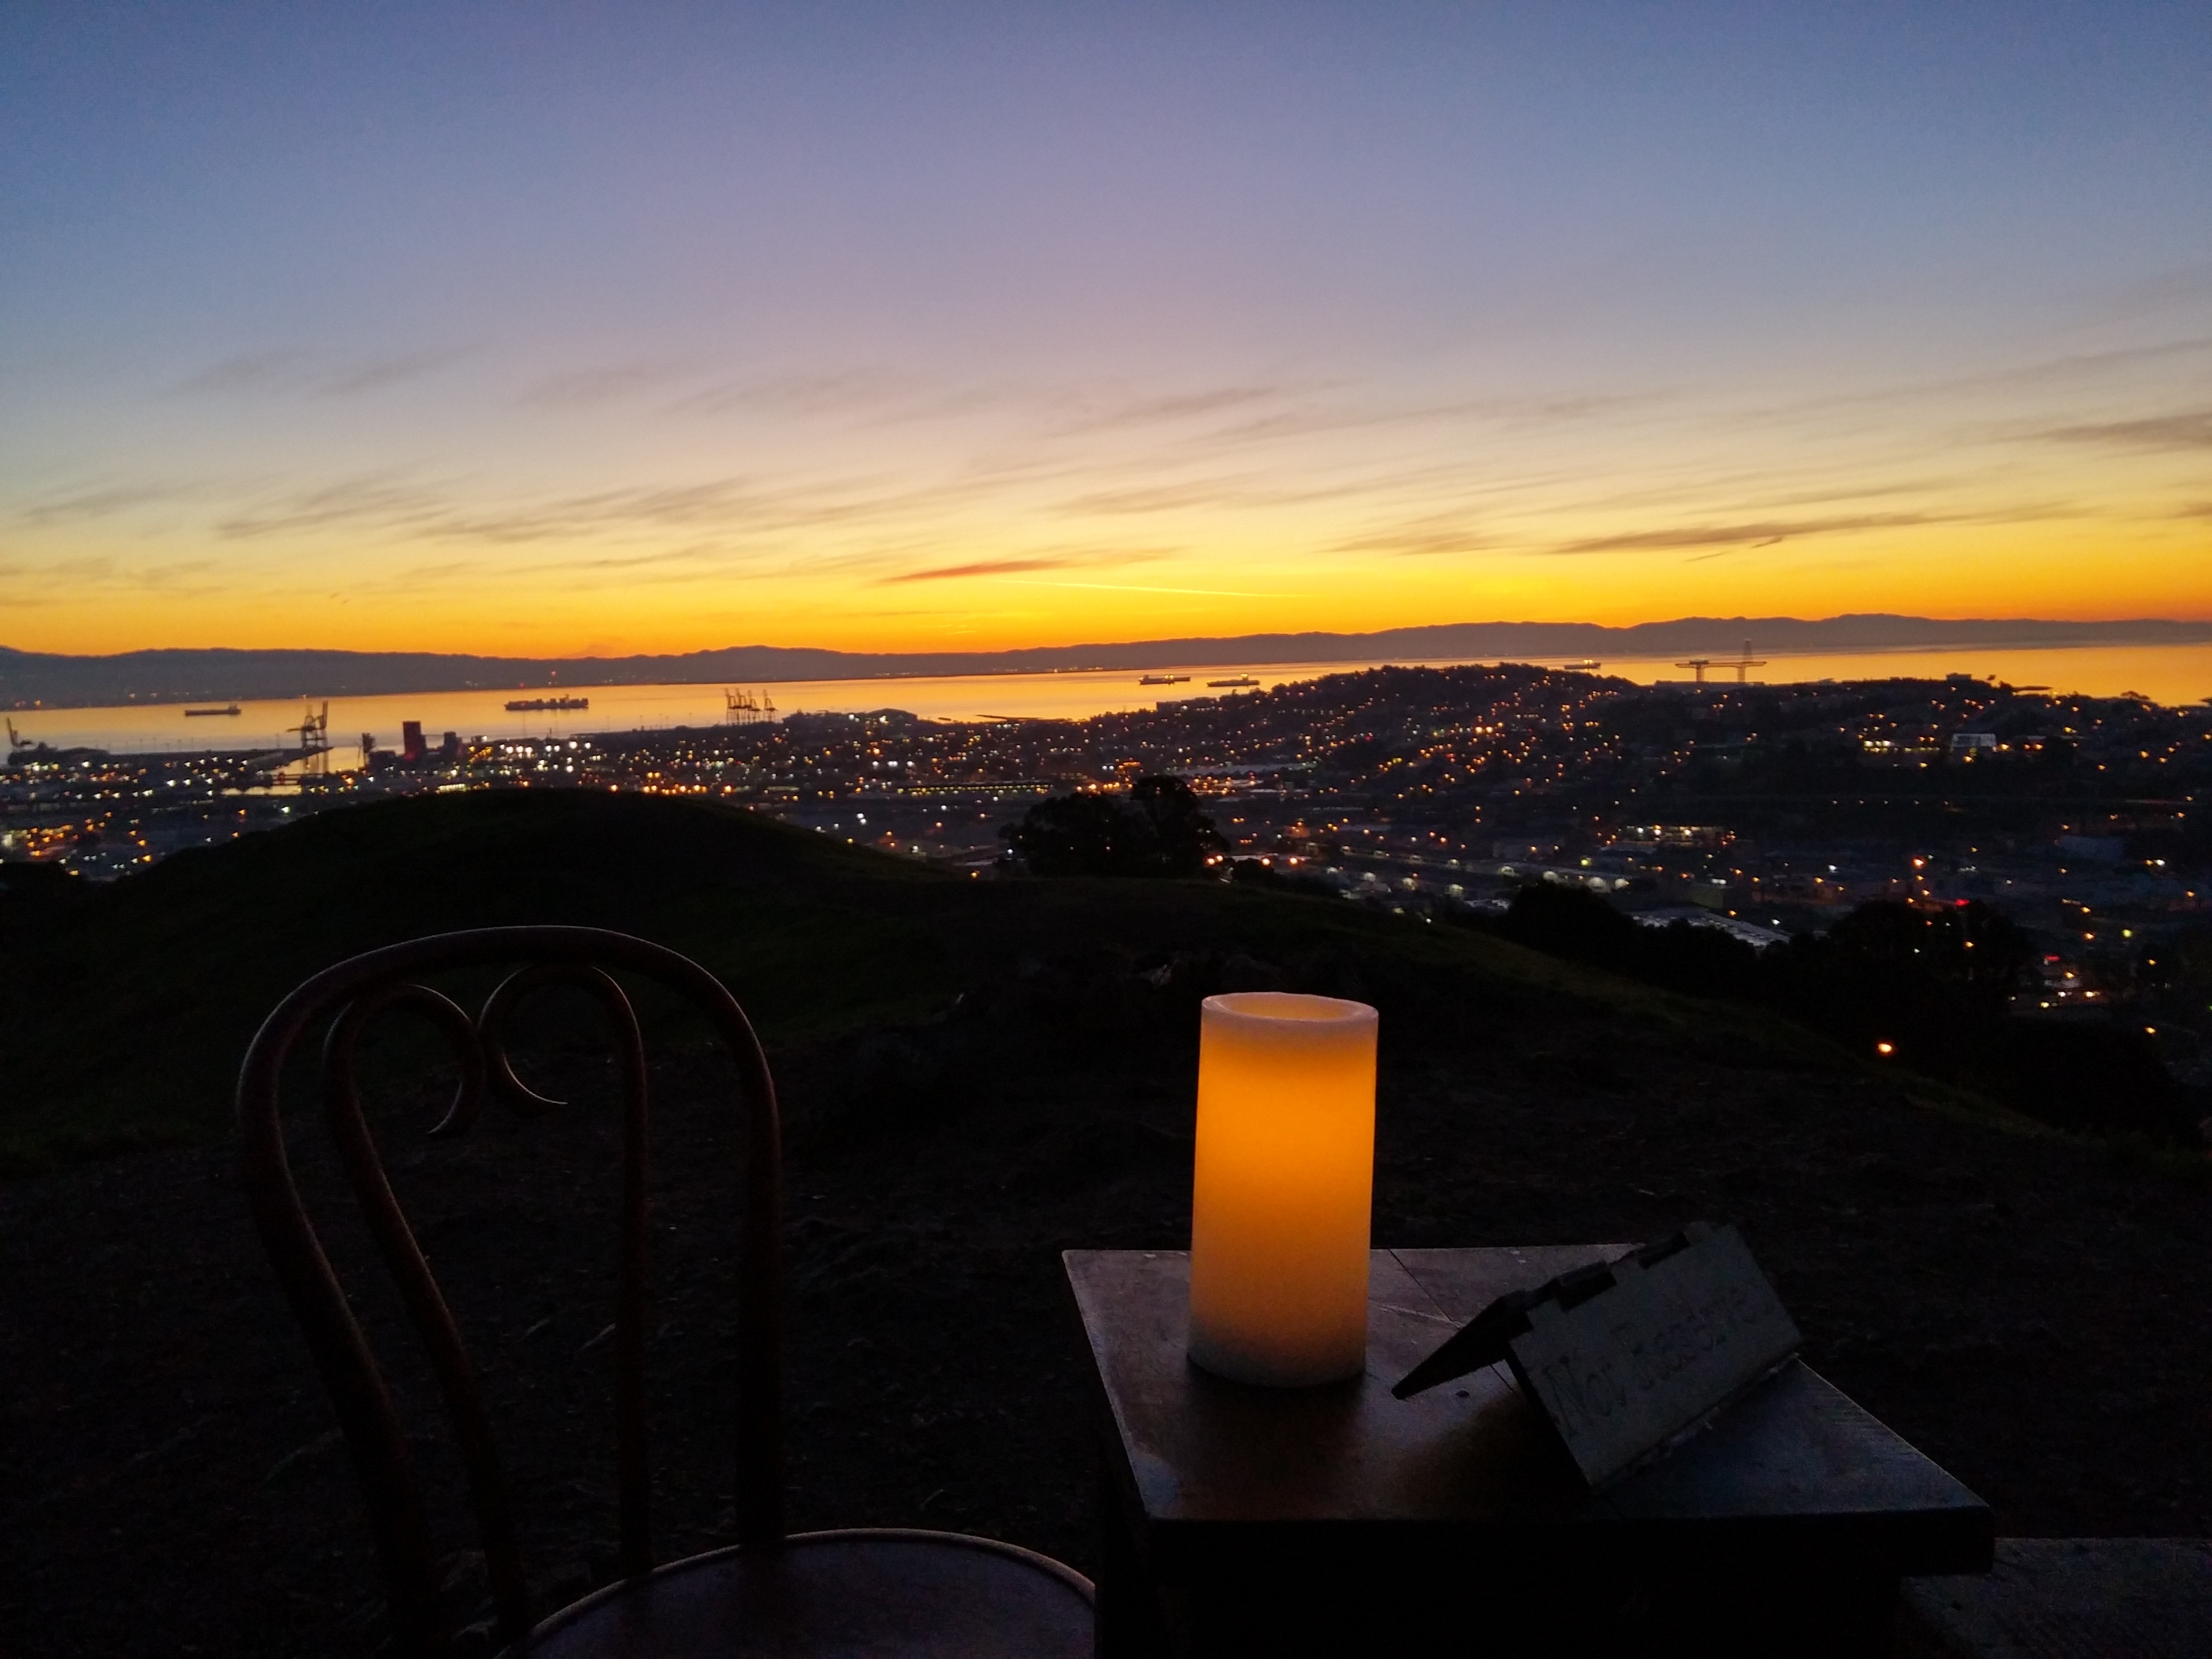
sea, water, horizon, cloud, sky, sun, sunrise, sunset, sunlight, morning, dawn, dusk, evening, scenic, bay, blue, afterglow, san francisco bay, table for two, not reserved, atmosphere of earth